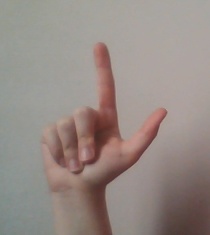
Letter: laam